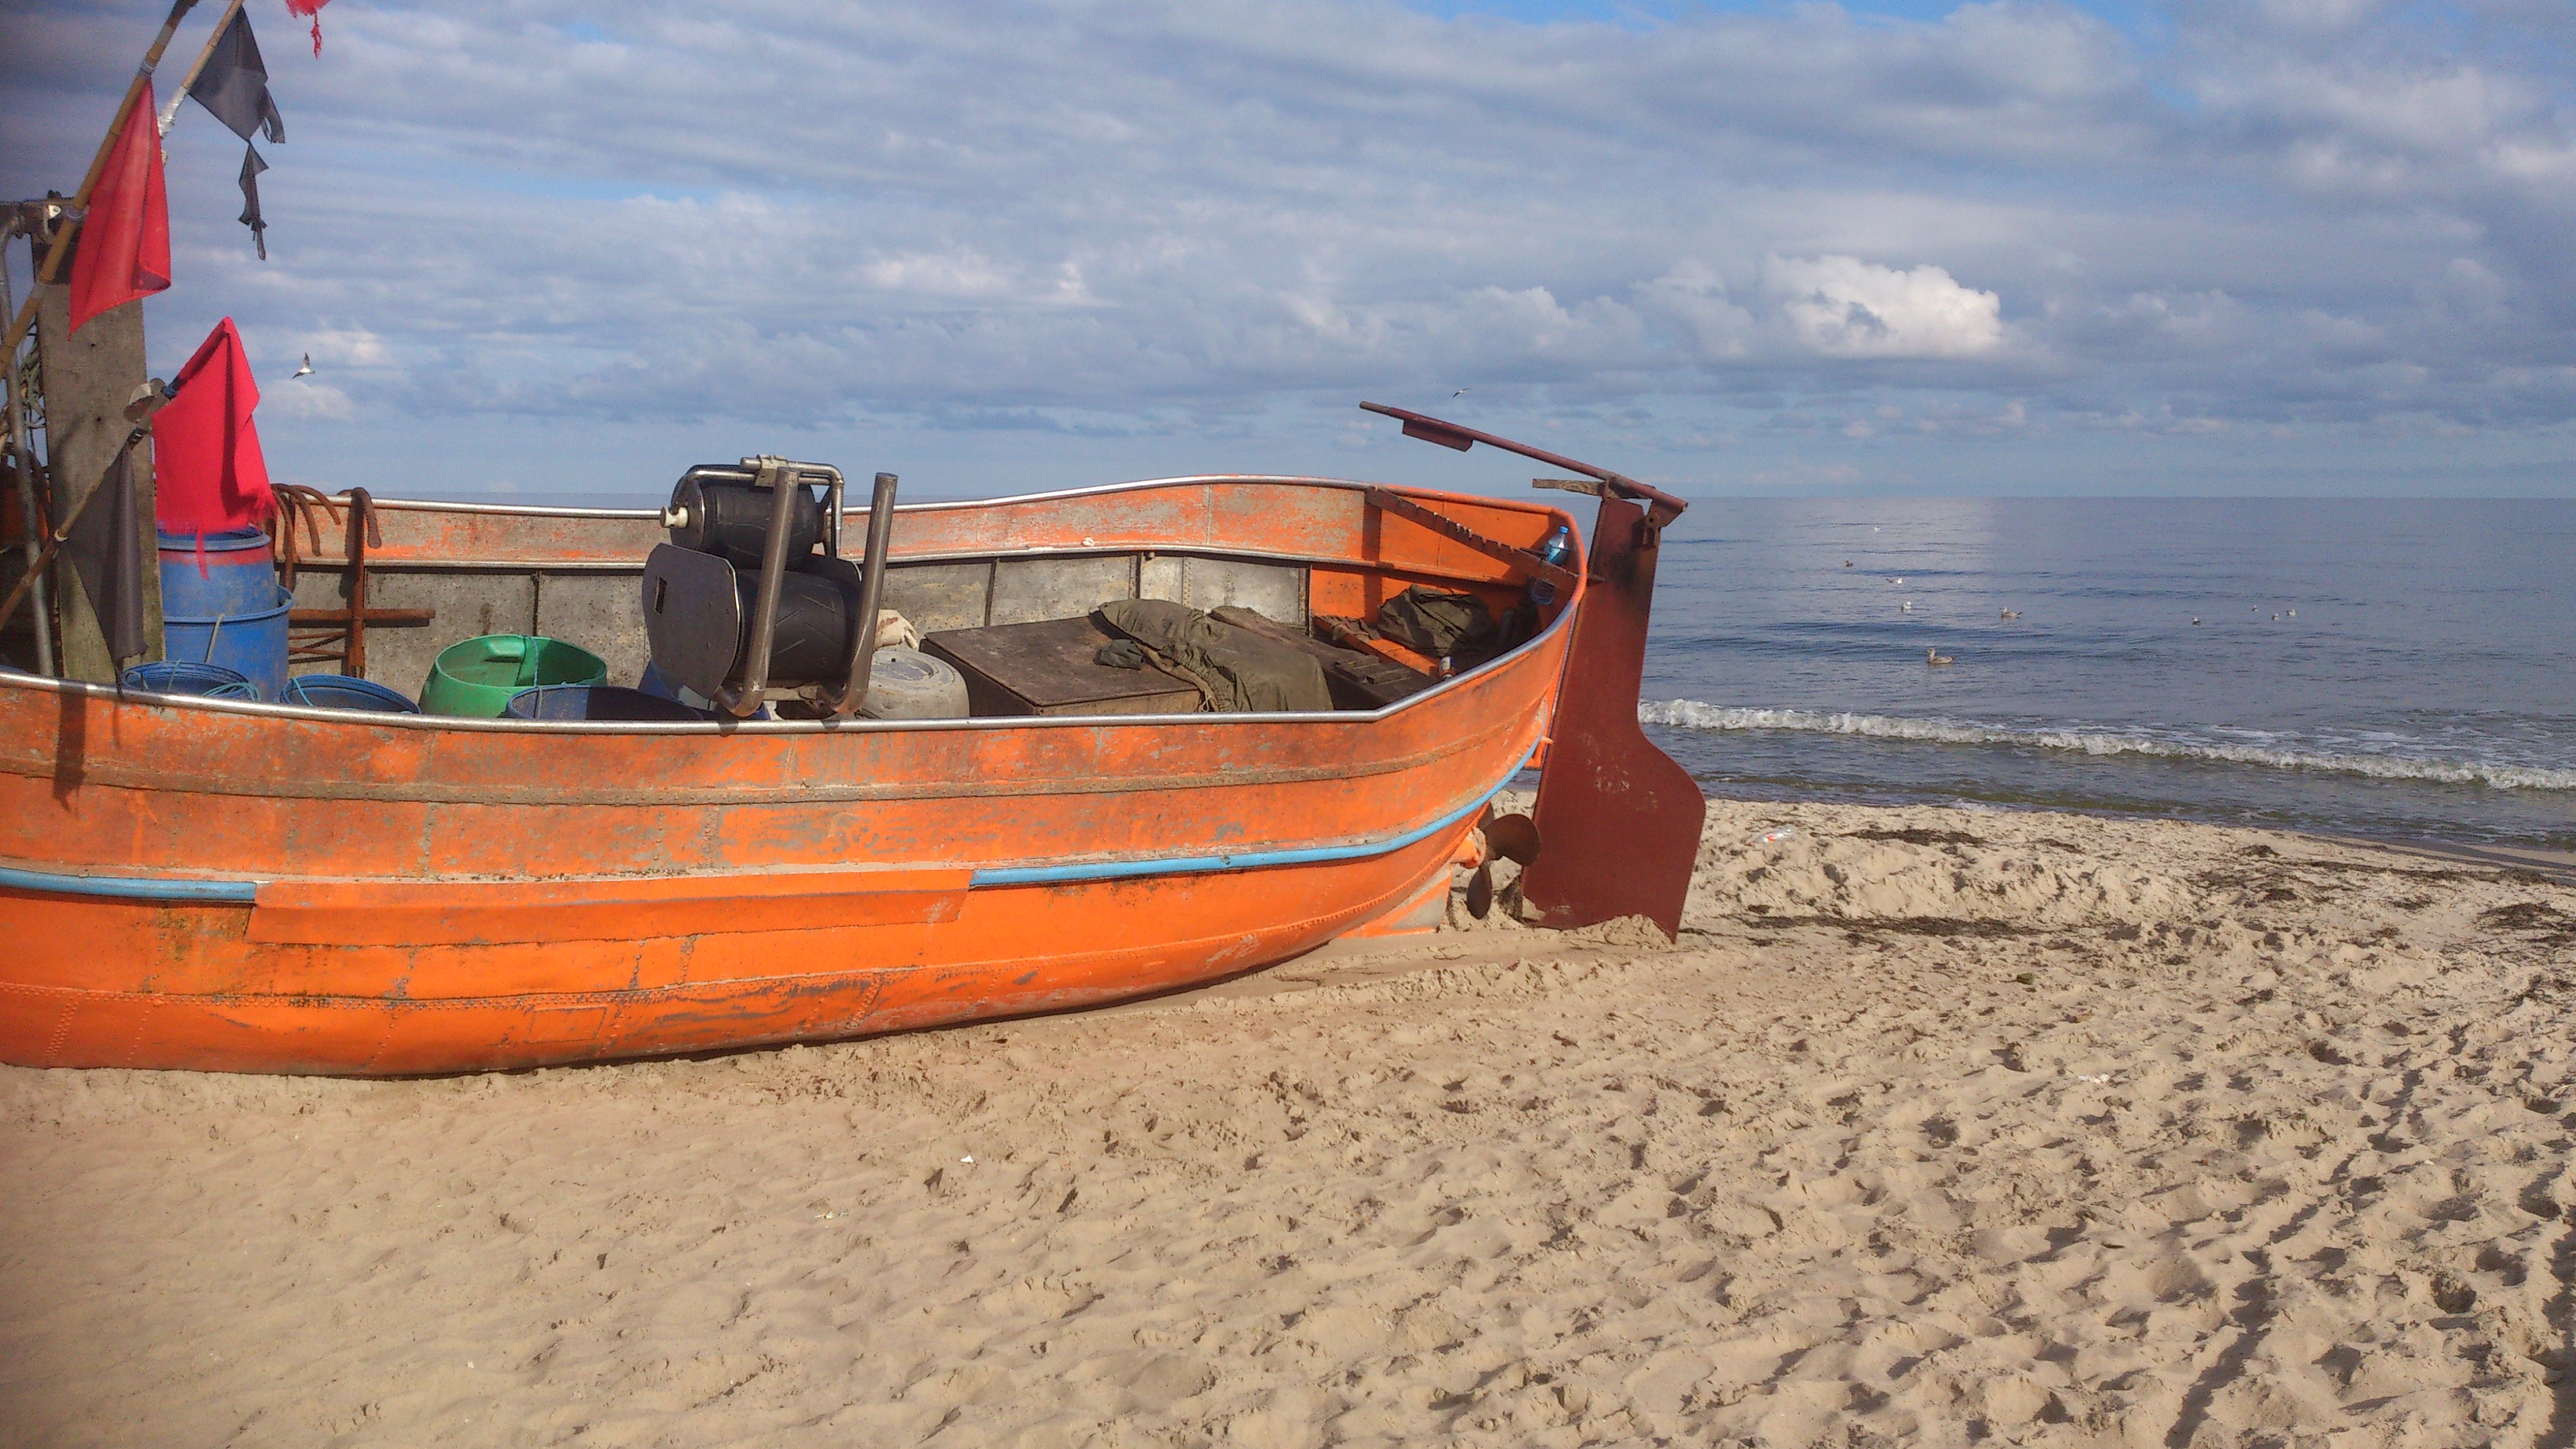
beach, sea, coast, sand, boat, ship, vehicle, fishing, watercraft, cutter, fishing vessel, the baltic sea, hawser, dinghy, long tail boat, watercraft rowing, caravel